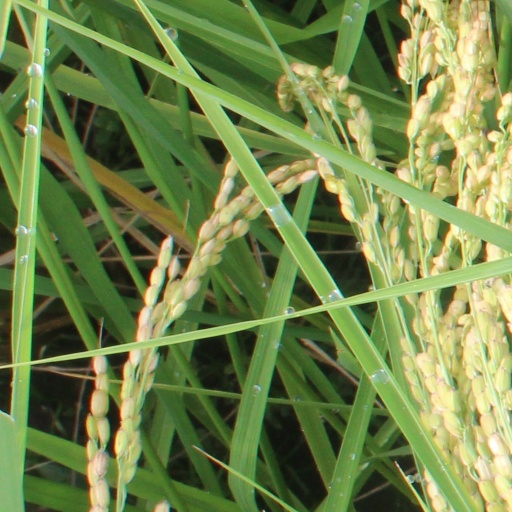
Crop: rice